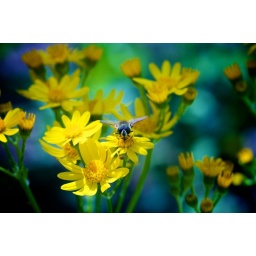
Bee sitting on a flower inside the Lady Bird Johnson Wildflower Park in Austin, Tx